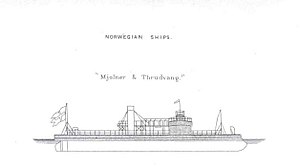
Kystpanserskib / Lande og skibe
Kystpanserskibe var krigsskibe, der var beregnet til tjeneste i kystnære farvande. Lige som de søgående panserskibe var de beskyttet af panser, men de adskilte sig ved at have lavere rækkevidde og fart. Denne prioritering betød, at man med et lille deplacement kunne få skibe med stor slagkraft og god beskyttelse. De var typisk mindre end de søgående panserskibe og havde deplacementer fra 1.000 til 8.000 tons.